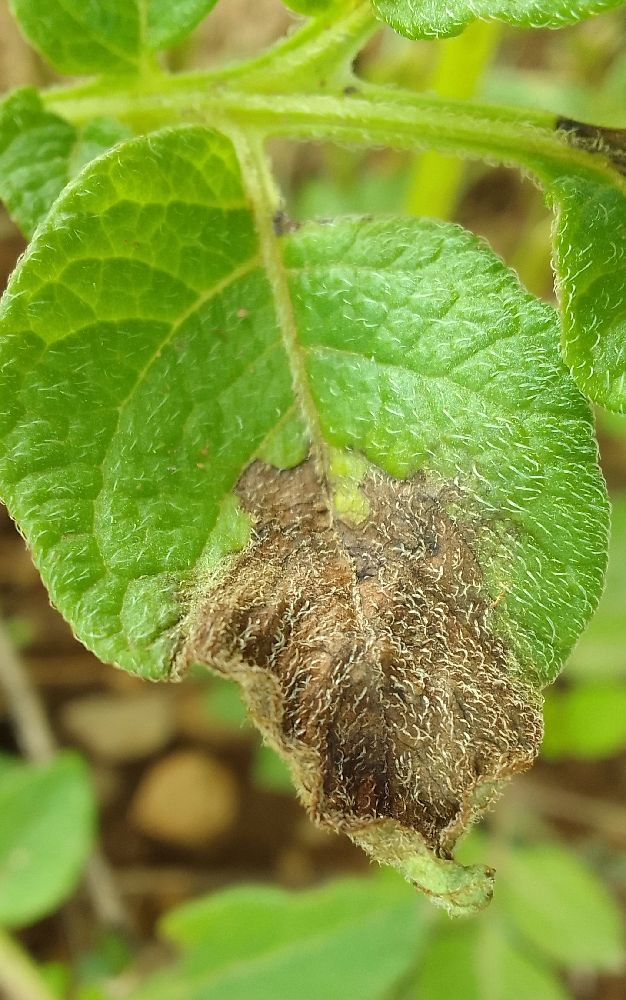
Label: Late blight